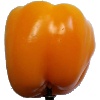
Label: yellow_pepper